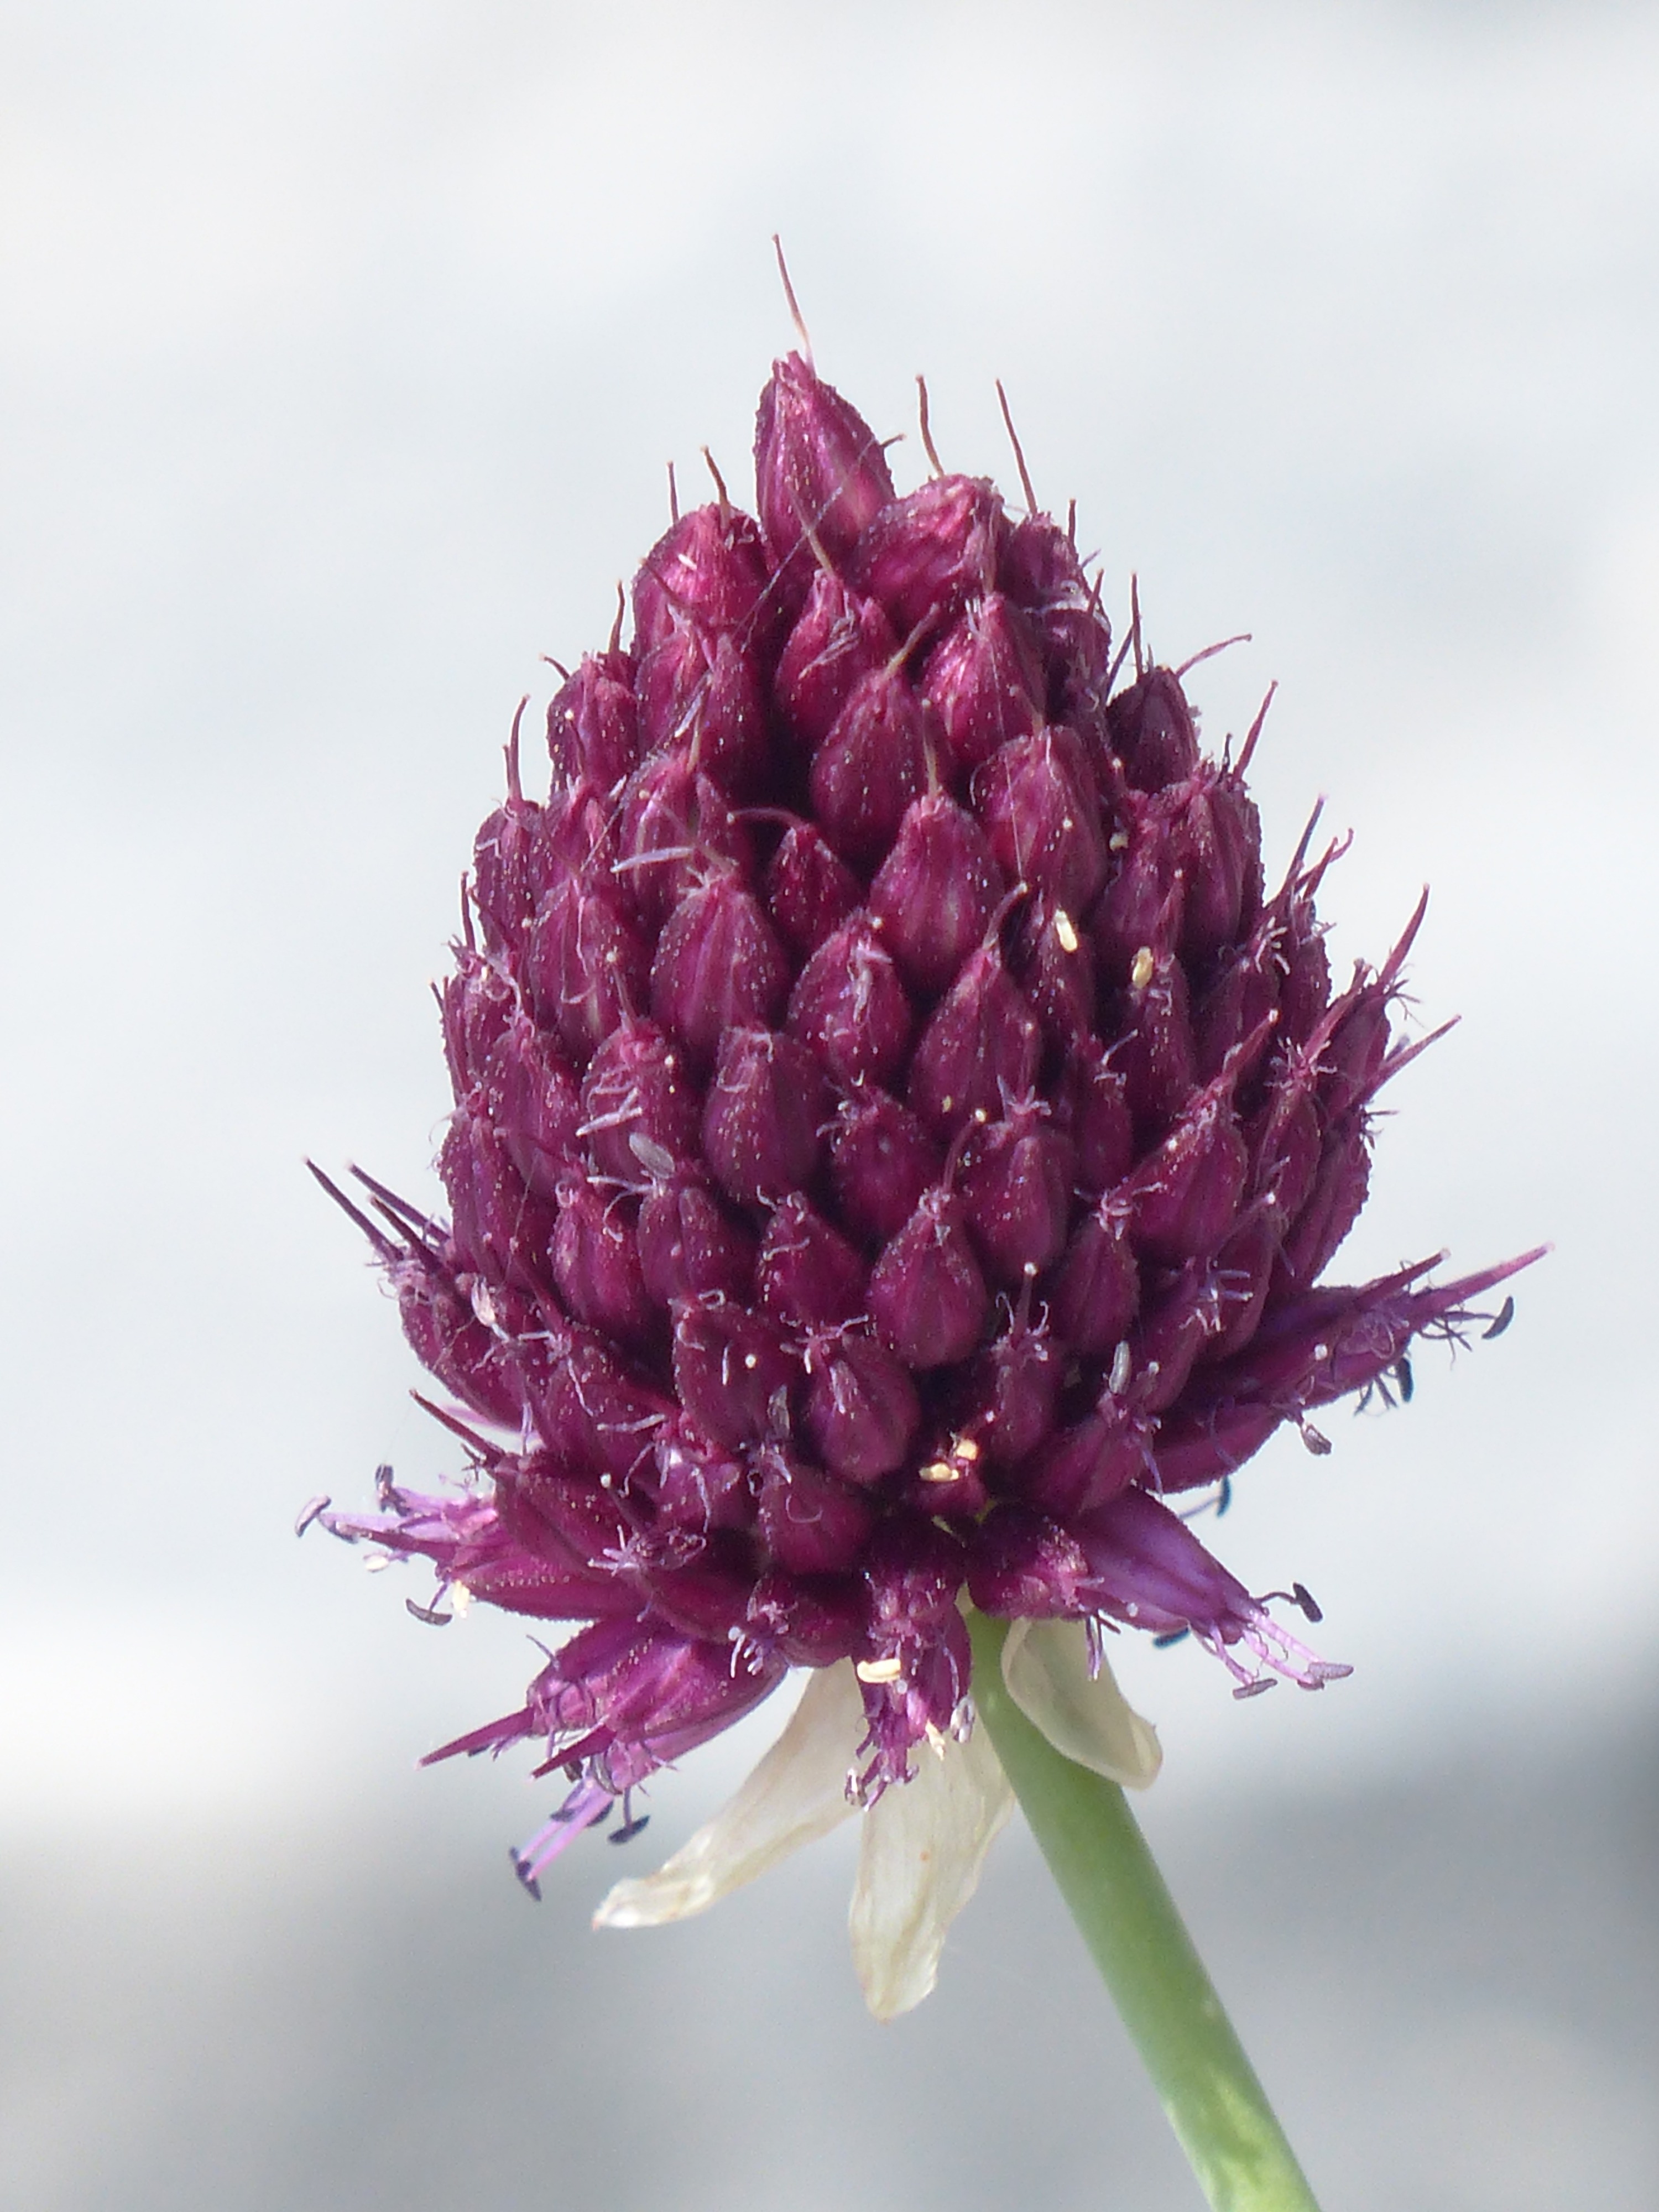
blossom, plant, flower, purple, petal, bloom, red, produce, botany, pink, flora, wild flower, orchid, wild plant, orchidaceae, macro photography, asparagales, flowering plant, alpine flowers, alpine flower, dark purple, alpine plant, although, plant stem, land plant, black cabbage roses, nigritella nigra, ordinary cabbage rose, cabbage rose, nigritella, kohlroeserl